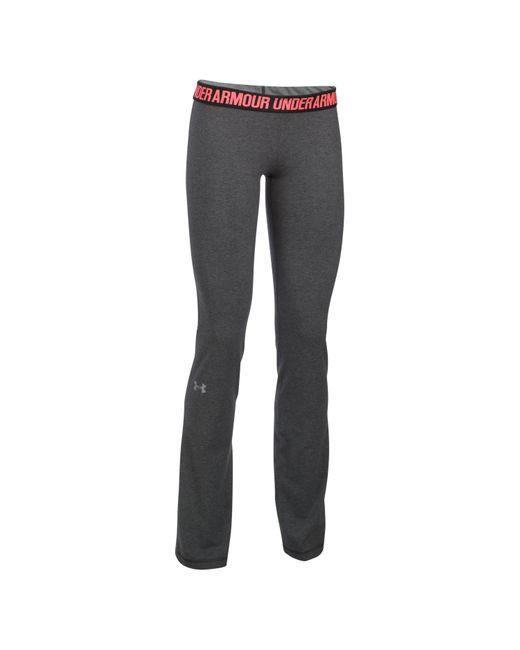
graue bequeme Leggings mit under Armour Taillenband